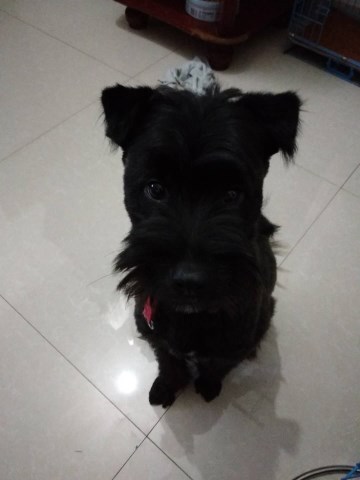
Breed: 2342-n000102-miniature_schnauzer